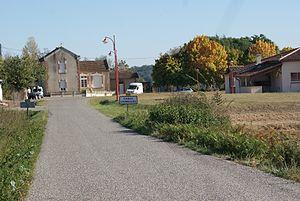
Cabas-Loumassès est une commune française située dans le département du Gers, en région Occitanie.